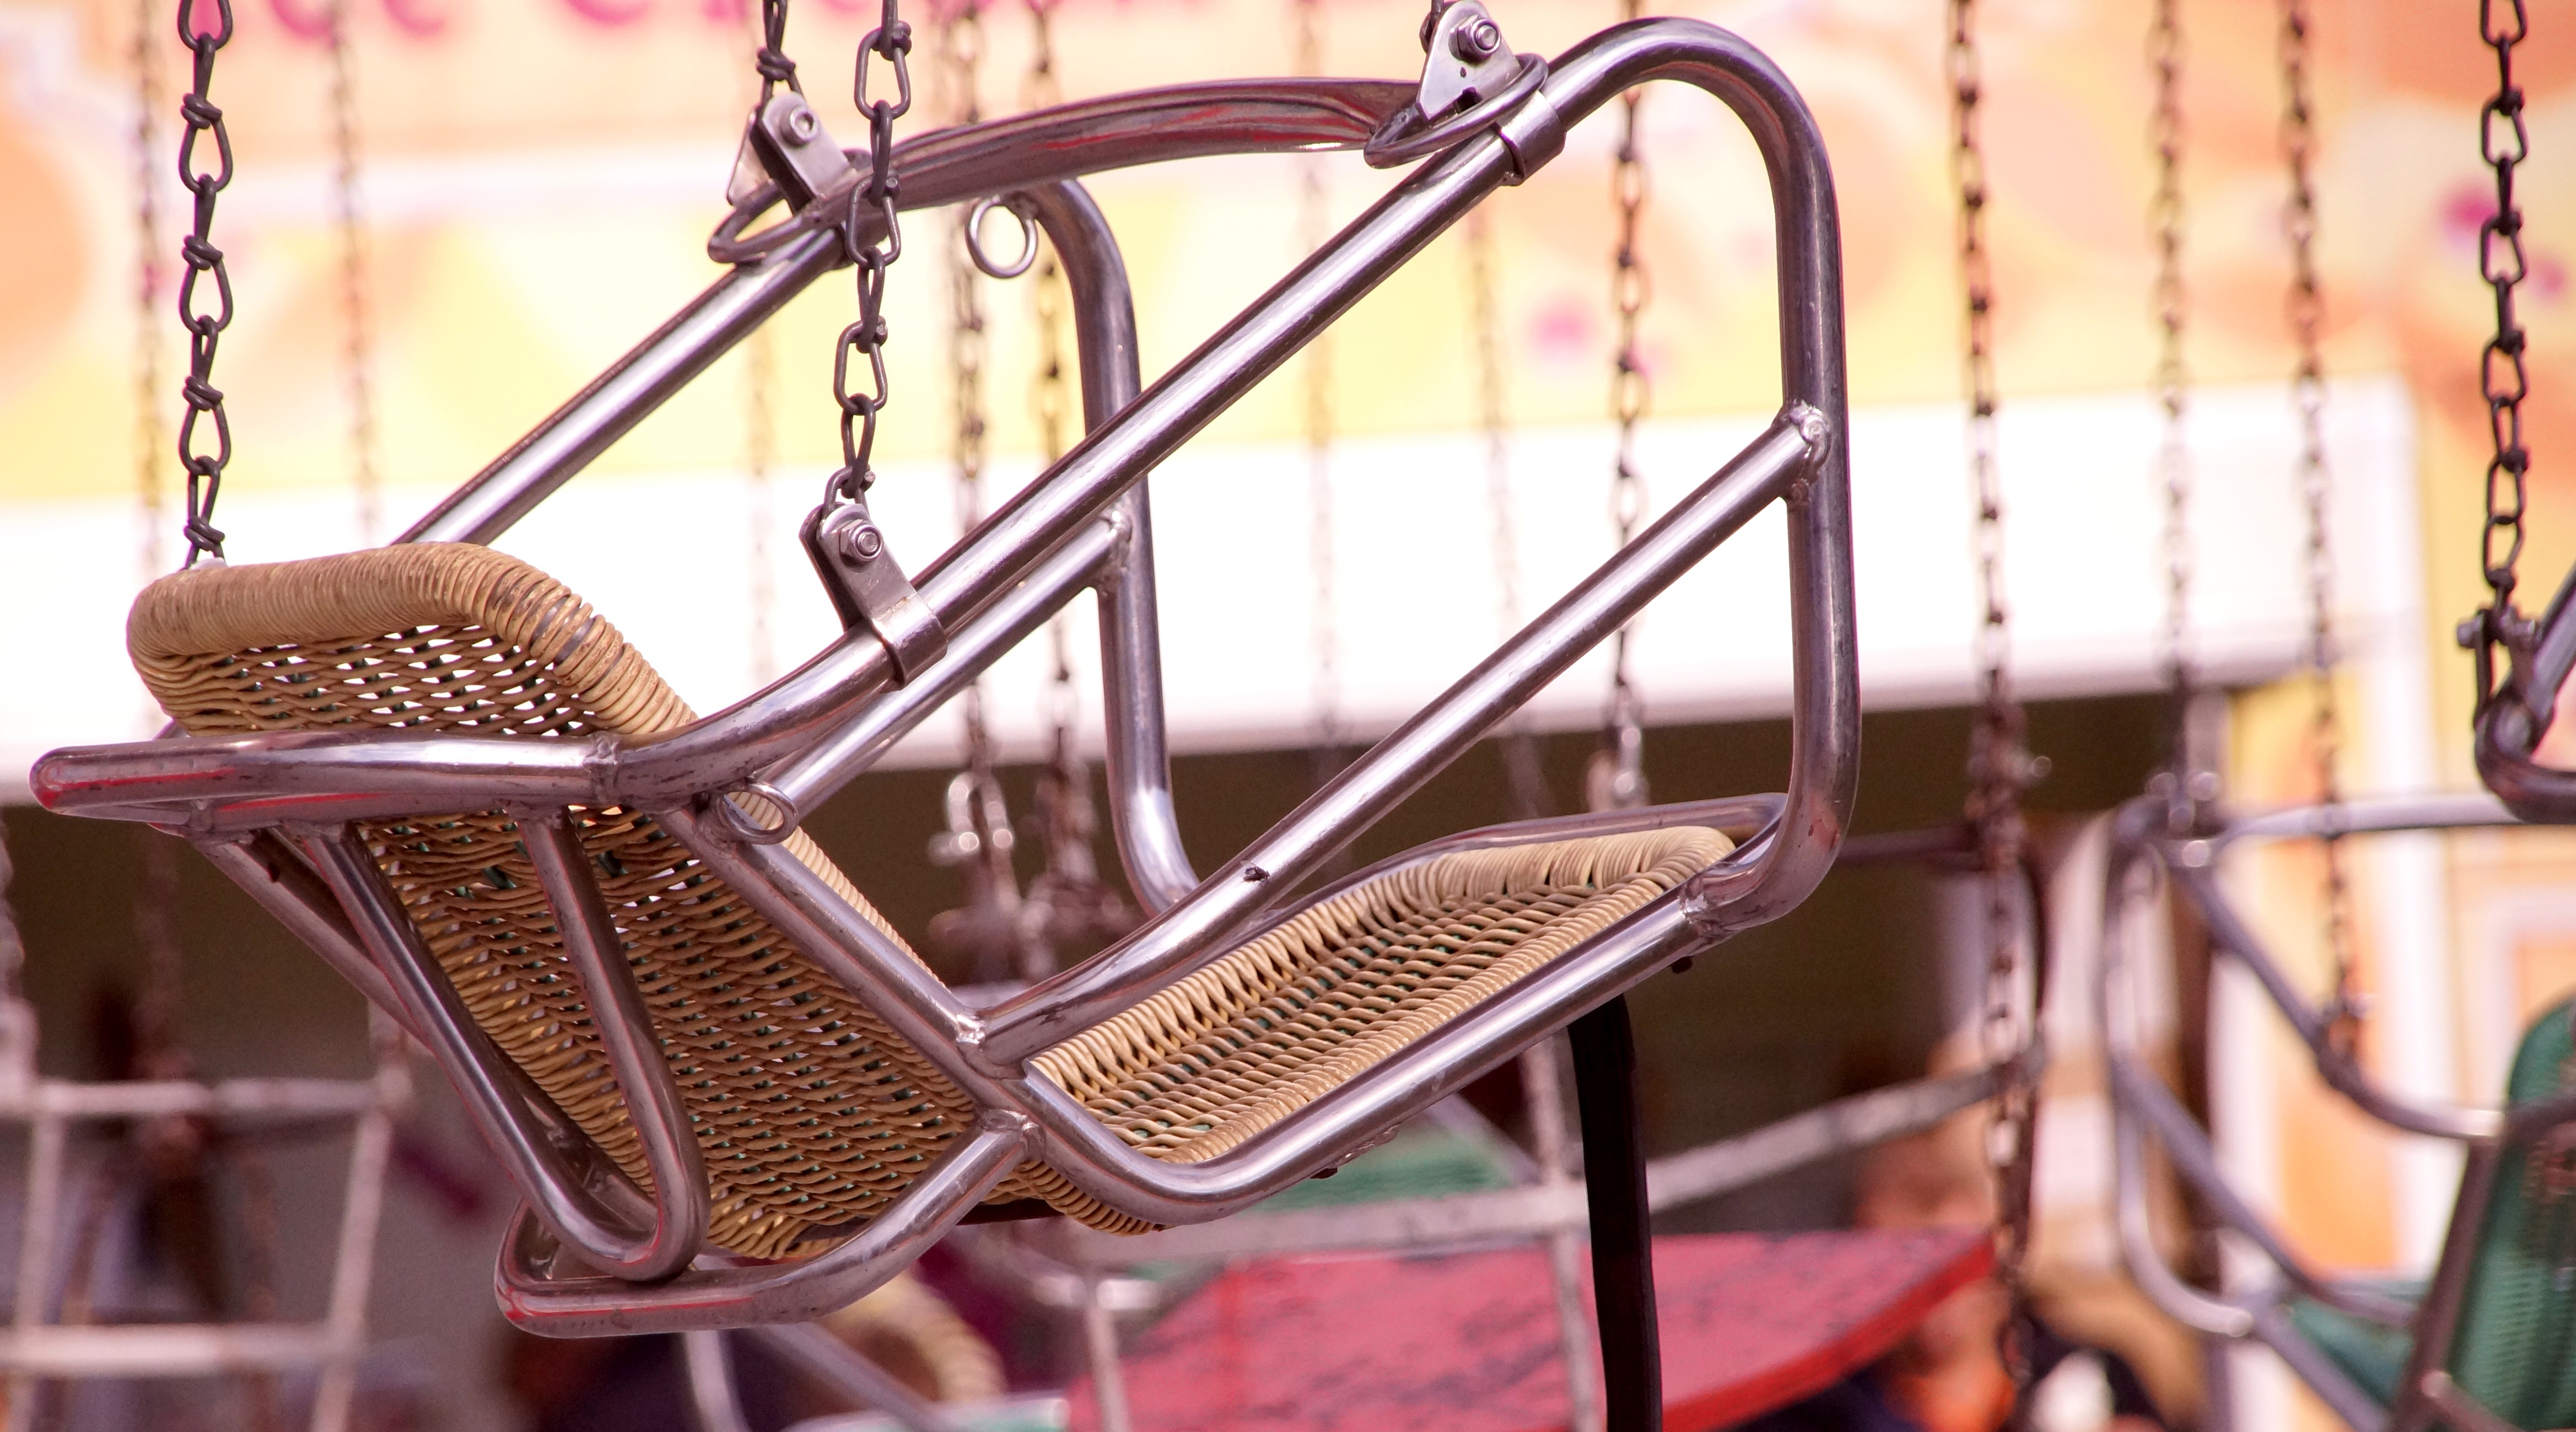
chair, seat, ride, carousel, furniture, colorful, theme park, fairground, product, lights, children, fun, gondolas, fair, pleasure, folk festival, year market, festival site, kettenkarusell, drehkarusell